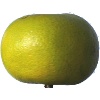
Label: Pomelo Sweetie 1